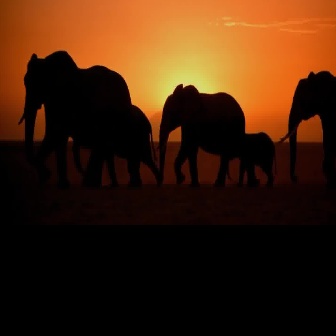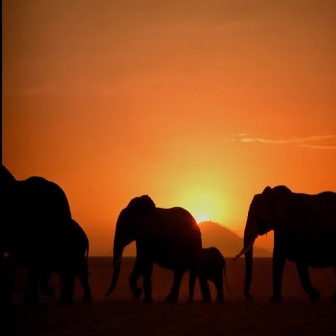
  Please identify the target specified by the bounding box [156,83,257,185] in the first image and locate it in the second image. Return the coordinates in [x_min,y_min,x_max,y_max] format.
Answer: [101,194,211,303]